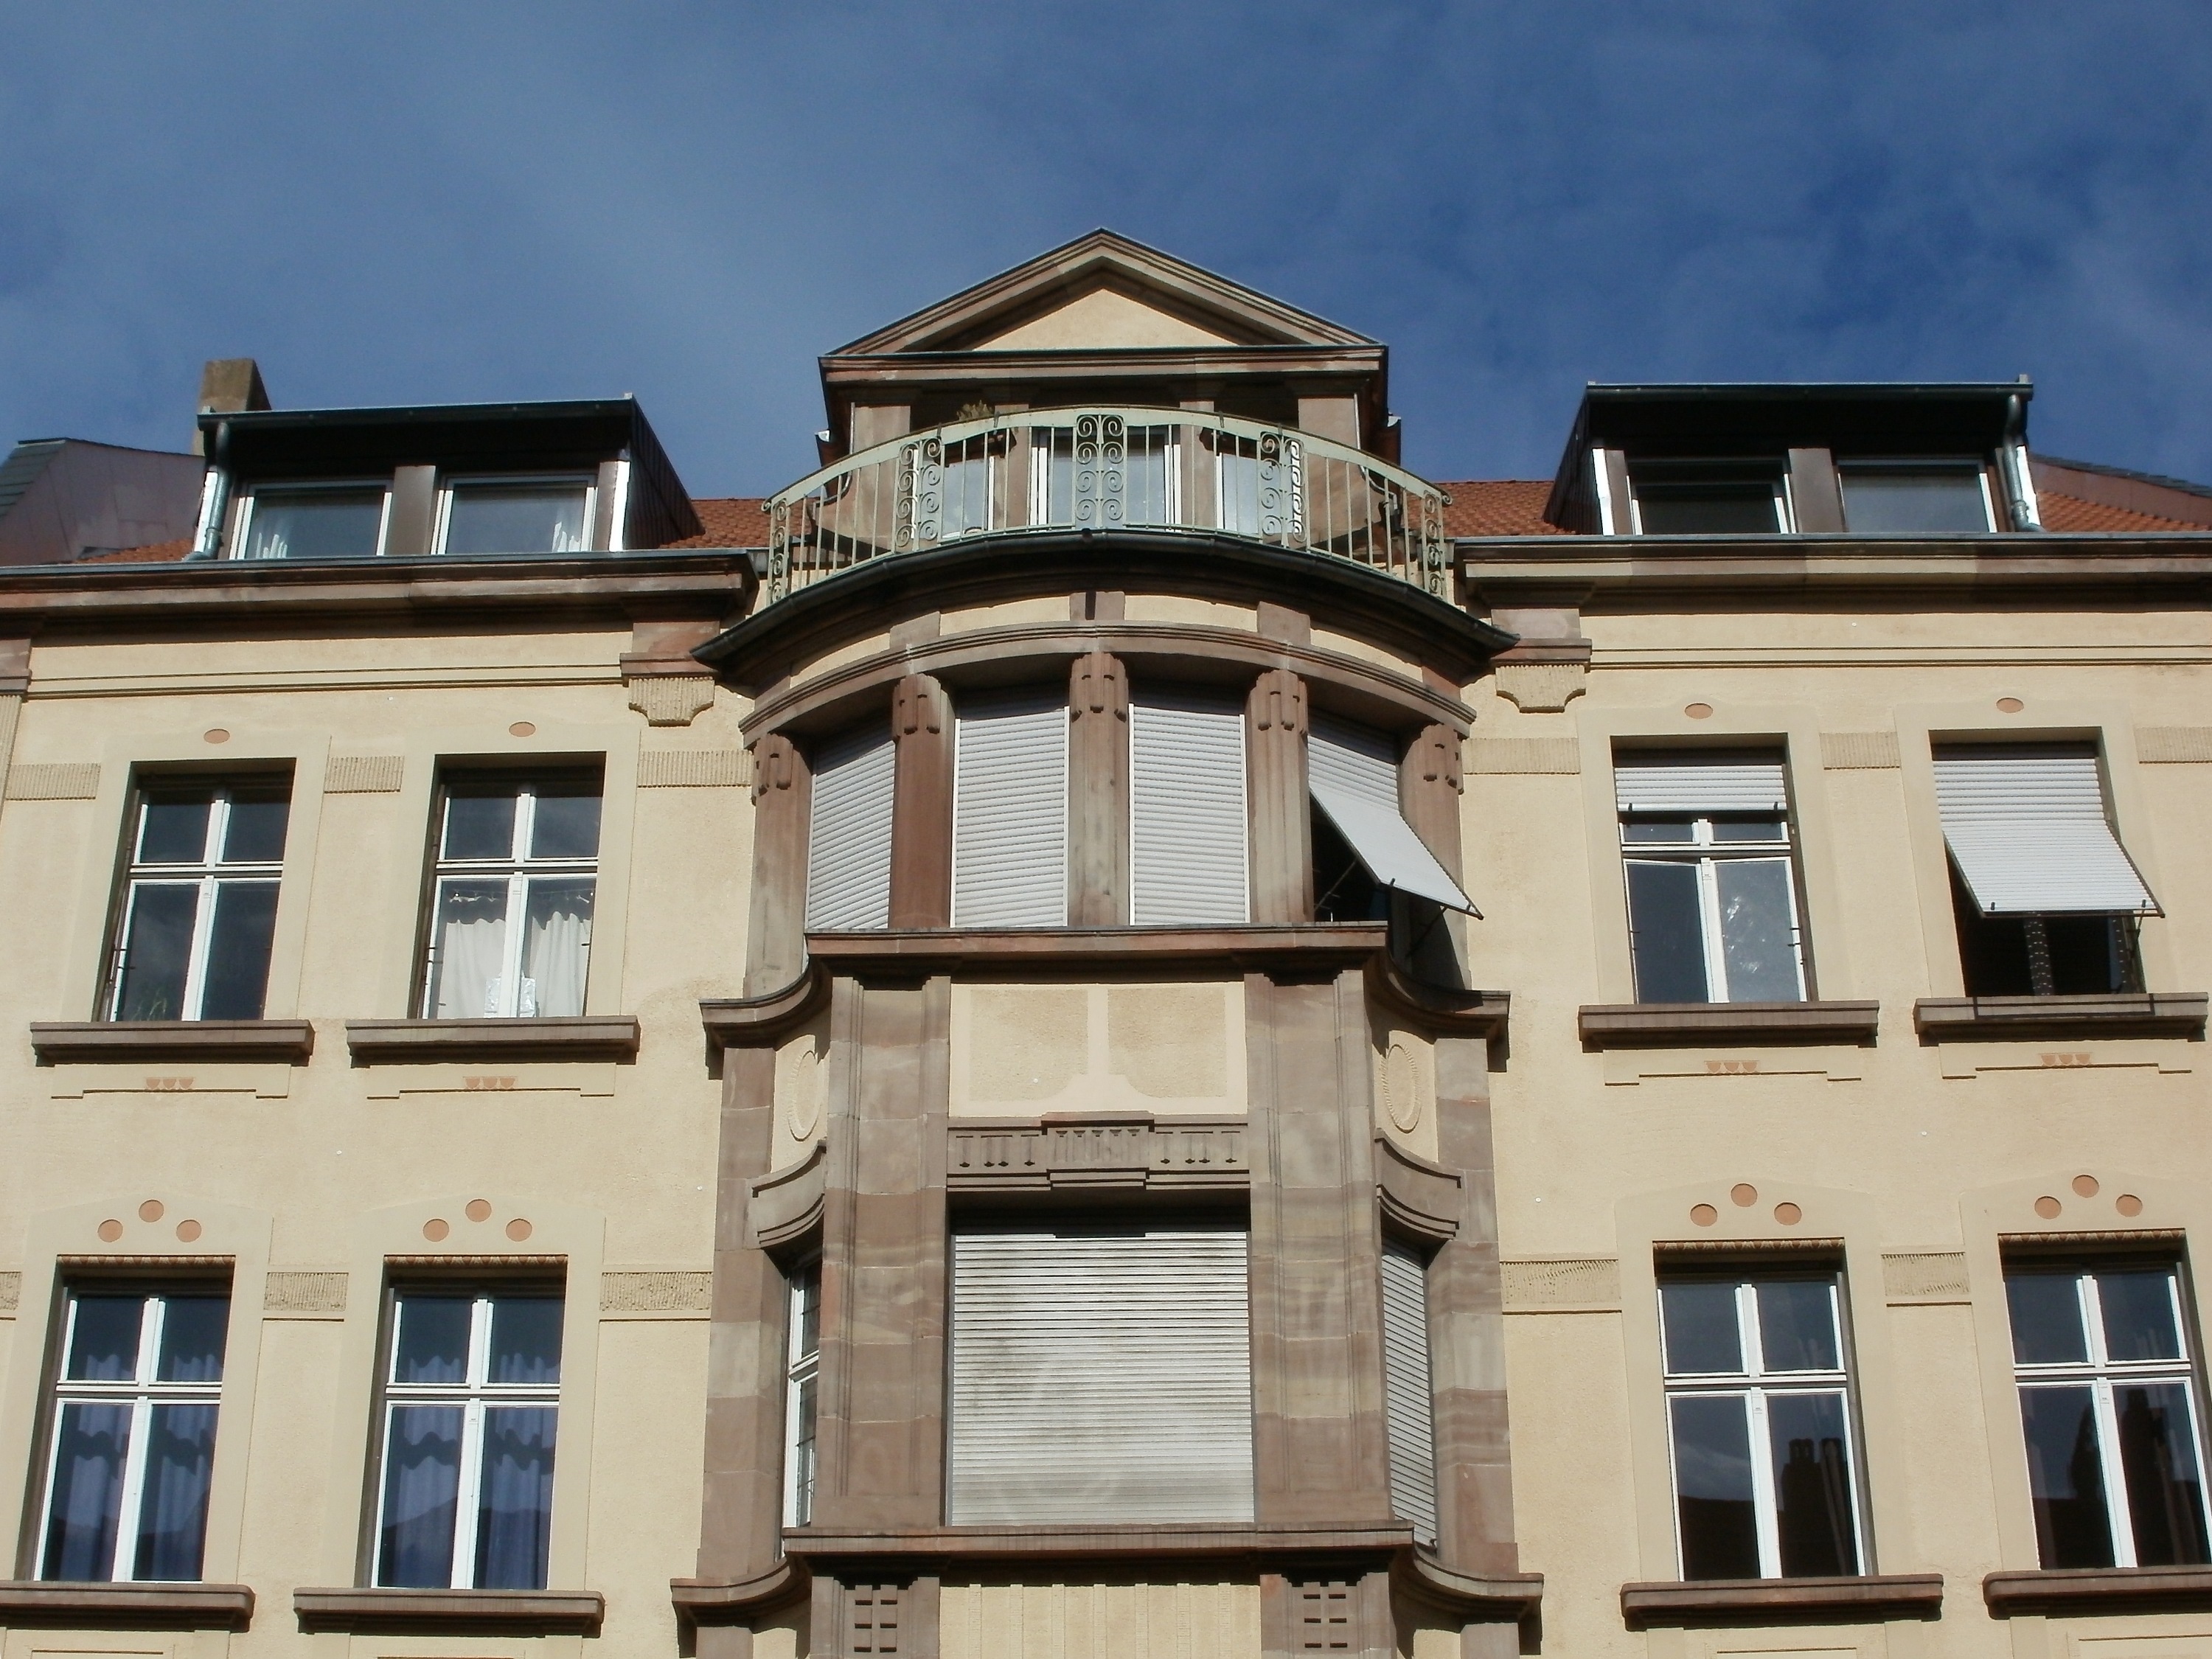
architecture, structure, mansion, house, window, roof, building, old, home, downtown, balcony, construction, entrance, facade, property, exterior, historic, apartment, front, classic, estate, condominium, neighbourhood, oriel, residential area, timber framing, saarbrucken